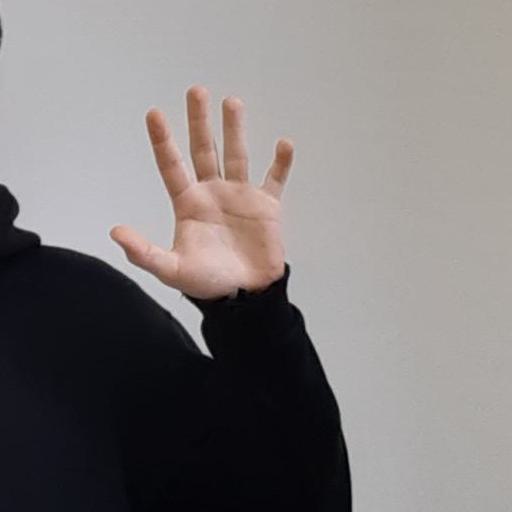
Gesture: palm